Washington Consensus

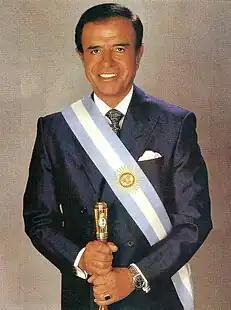
Argentine President Carlos Menem

The Argentine economic crisis of 1999–2002 is held out as an example of the economic consequences said by some to have been wrought by application of the Washington Consensus.